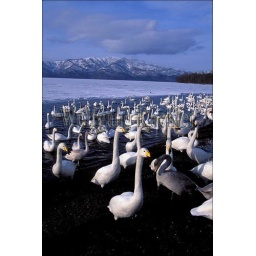
Japan, hokkaido island, near kushiro, lake kussharo, whooper swans on beach